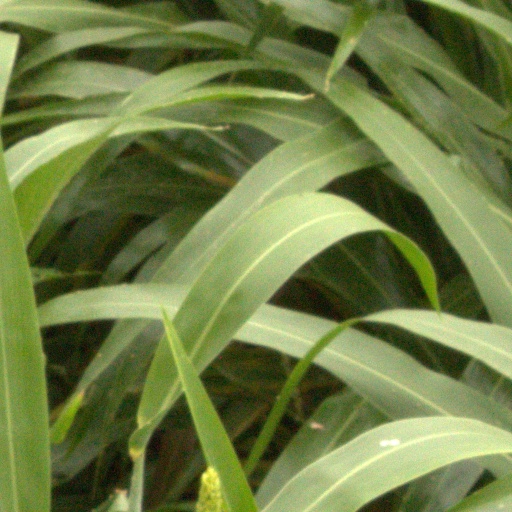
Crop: sorghum